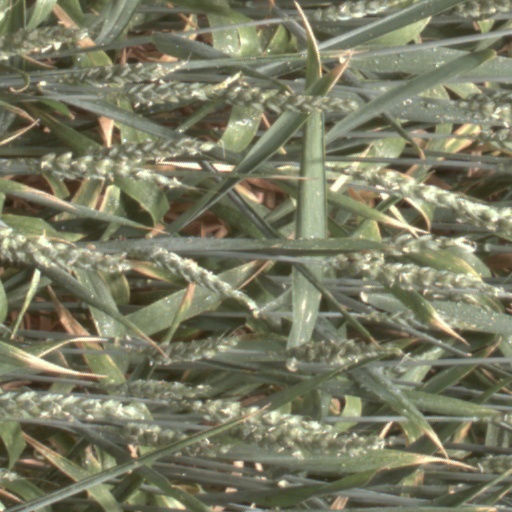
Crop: wheat